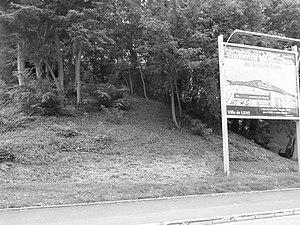
Terril n° 68A dit Cavalier du 9 de Lens, fosse n° 9 de la Compagnie des mines de Lens dans le bassin minier du Nord-Pas-de-Calais, Lens, Pas-de-Calais, Nord-Pas-de-Calais, France.
La fosse nᵒ 9 dite Saint-Théodore ou Théodore Barrois de la Compagnie des mines de Lens est un ancien charbonnage du Bassin minier du Nord-Pas-de-Calais, situé à Lens. Les travaux du puits commencent en juillet 1884, et la fosse commence à extraire le 1ᵉʳ octobre 1890. Les terrils nᵒˢ 68 et 68A sont édifiés à l'est de la fosse, le second est un cavalier minier permettant le raccordement avec la gare de Lens. Des cités sont construites au nord de la fosse, ainsi que des écoles primaires et maternelles, et une église, placée sous le vocable de saint Théodore. Une fosse d'aérage nᵒ 9 bis est entreprise à 640 mètres au sud-ouest en 1902 et est opérationnelle en 1904, elle est située sur un autre carreau. La fosse et ses cités sont détruites durant la Première Guerre mondiale. Elles sont reconstruites suivant le style architectural des mines de Lens d'après-guerre.